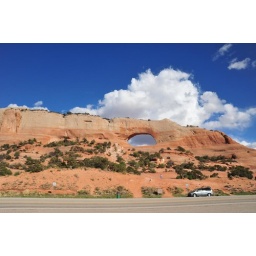
Wonderful red rocks in Utah